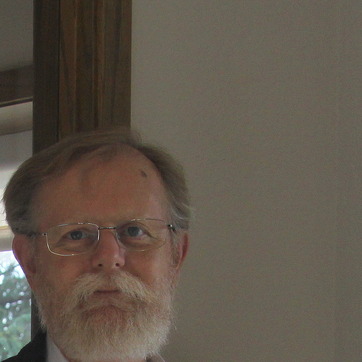
Material: hair